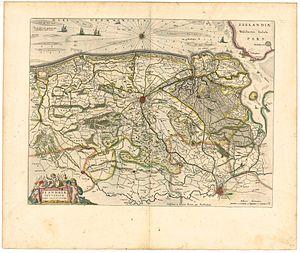
La « Flandre » ou les « Flandres » est un toponyme à la source de confusions et de débats dû à ses multiples usages pour définir au fil du temps des zones géographiquement, politiquement, historiquement, linguistiquement et ethniquement différentes. Les occupants successifs de ce territoire ont nommé de la même manière des entités diverses et des formes différentes d'une unique entité, ce qui entraîne des divergences de perception aussi bien pour ses habitants que pour les étrangers.